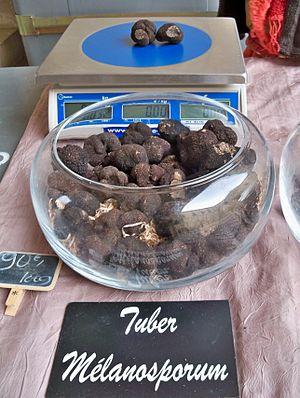
Détail de stand du marché hebdomadaire aux truffes, à Carpentras (84)
Le Comtat Venaissin ou, par ellipse, le Comtat, est un ancien État qui faisait partie des États pontificaux. Il a été fondé au Moyen Âge en 1274 et a été totalement dissous le 14 septembre 1791.